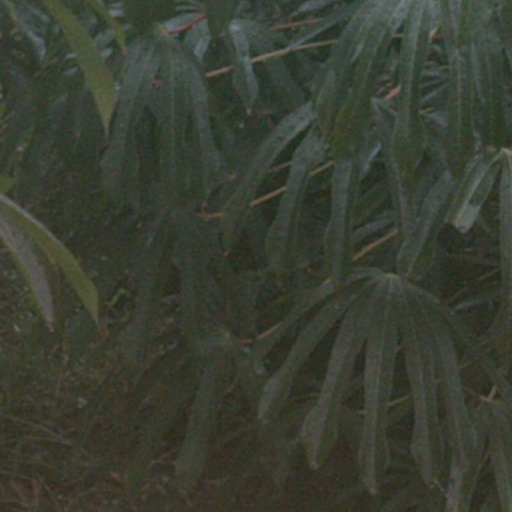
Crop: cassava